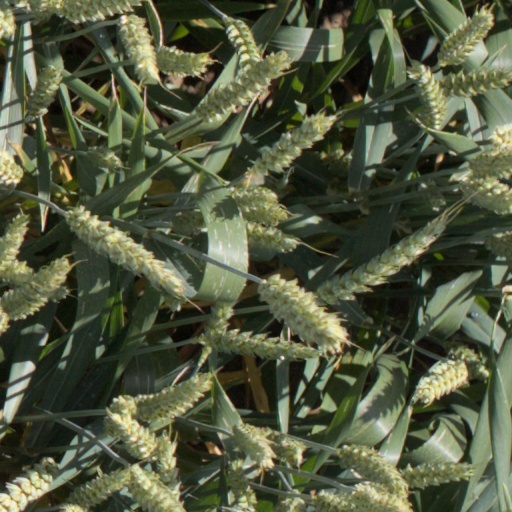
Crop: wheat